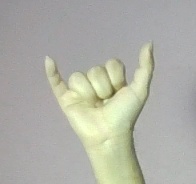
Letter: ya